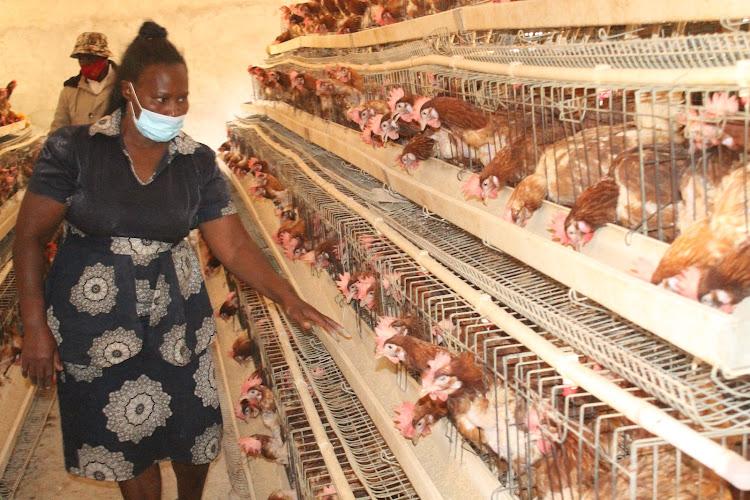
Kuku wengi wakiwa ndani ya mabanda makubwa yenye mpangilio mzuri, wamesimama wametoa vichwa juu wakiendelea kula wakionyesha afya bora. Mayai yamepangwa kwa usafi, tayari kwa kukusanywa kwa ajili ya chakula au mauzo ya biashara. Pia kuku hao hutumika kama chakula nyumbani na wengine huuzwa kwa ajili ya kipato.